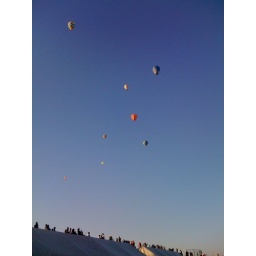
Oct. 12, 2009. Beautiful blue sky day to go &amp;quot;up, up and away&amp;quot; in a hot air balloon.